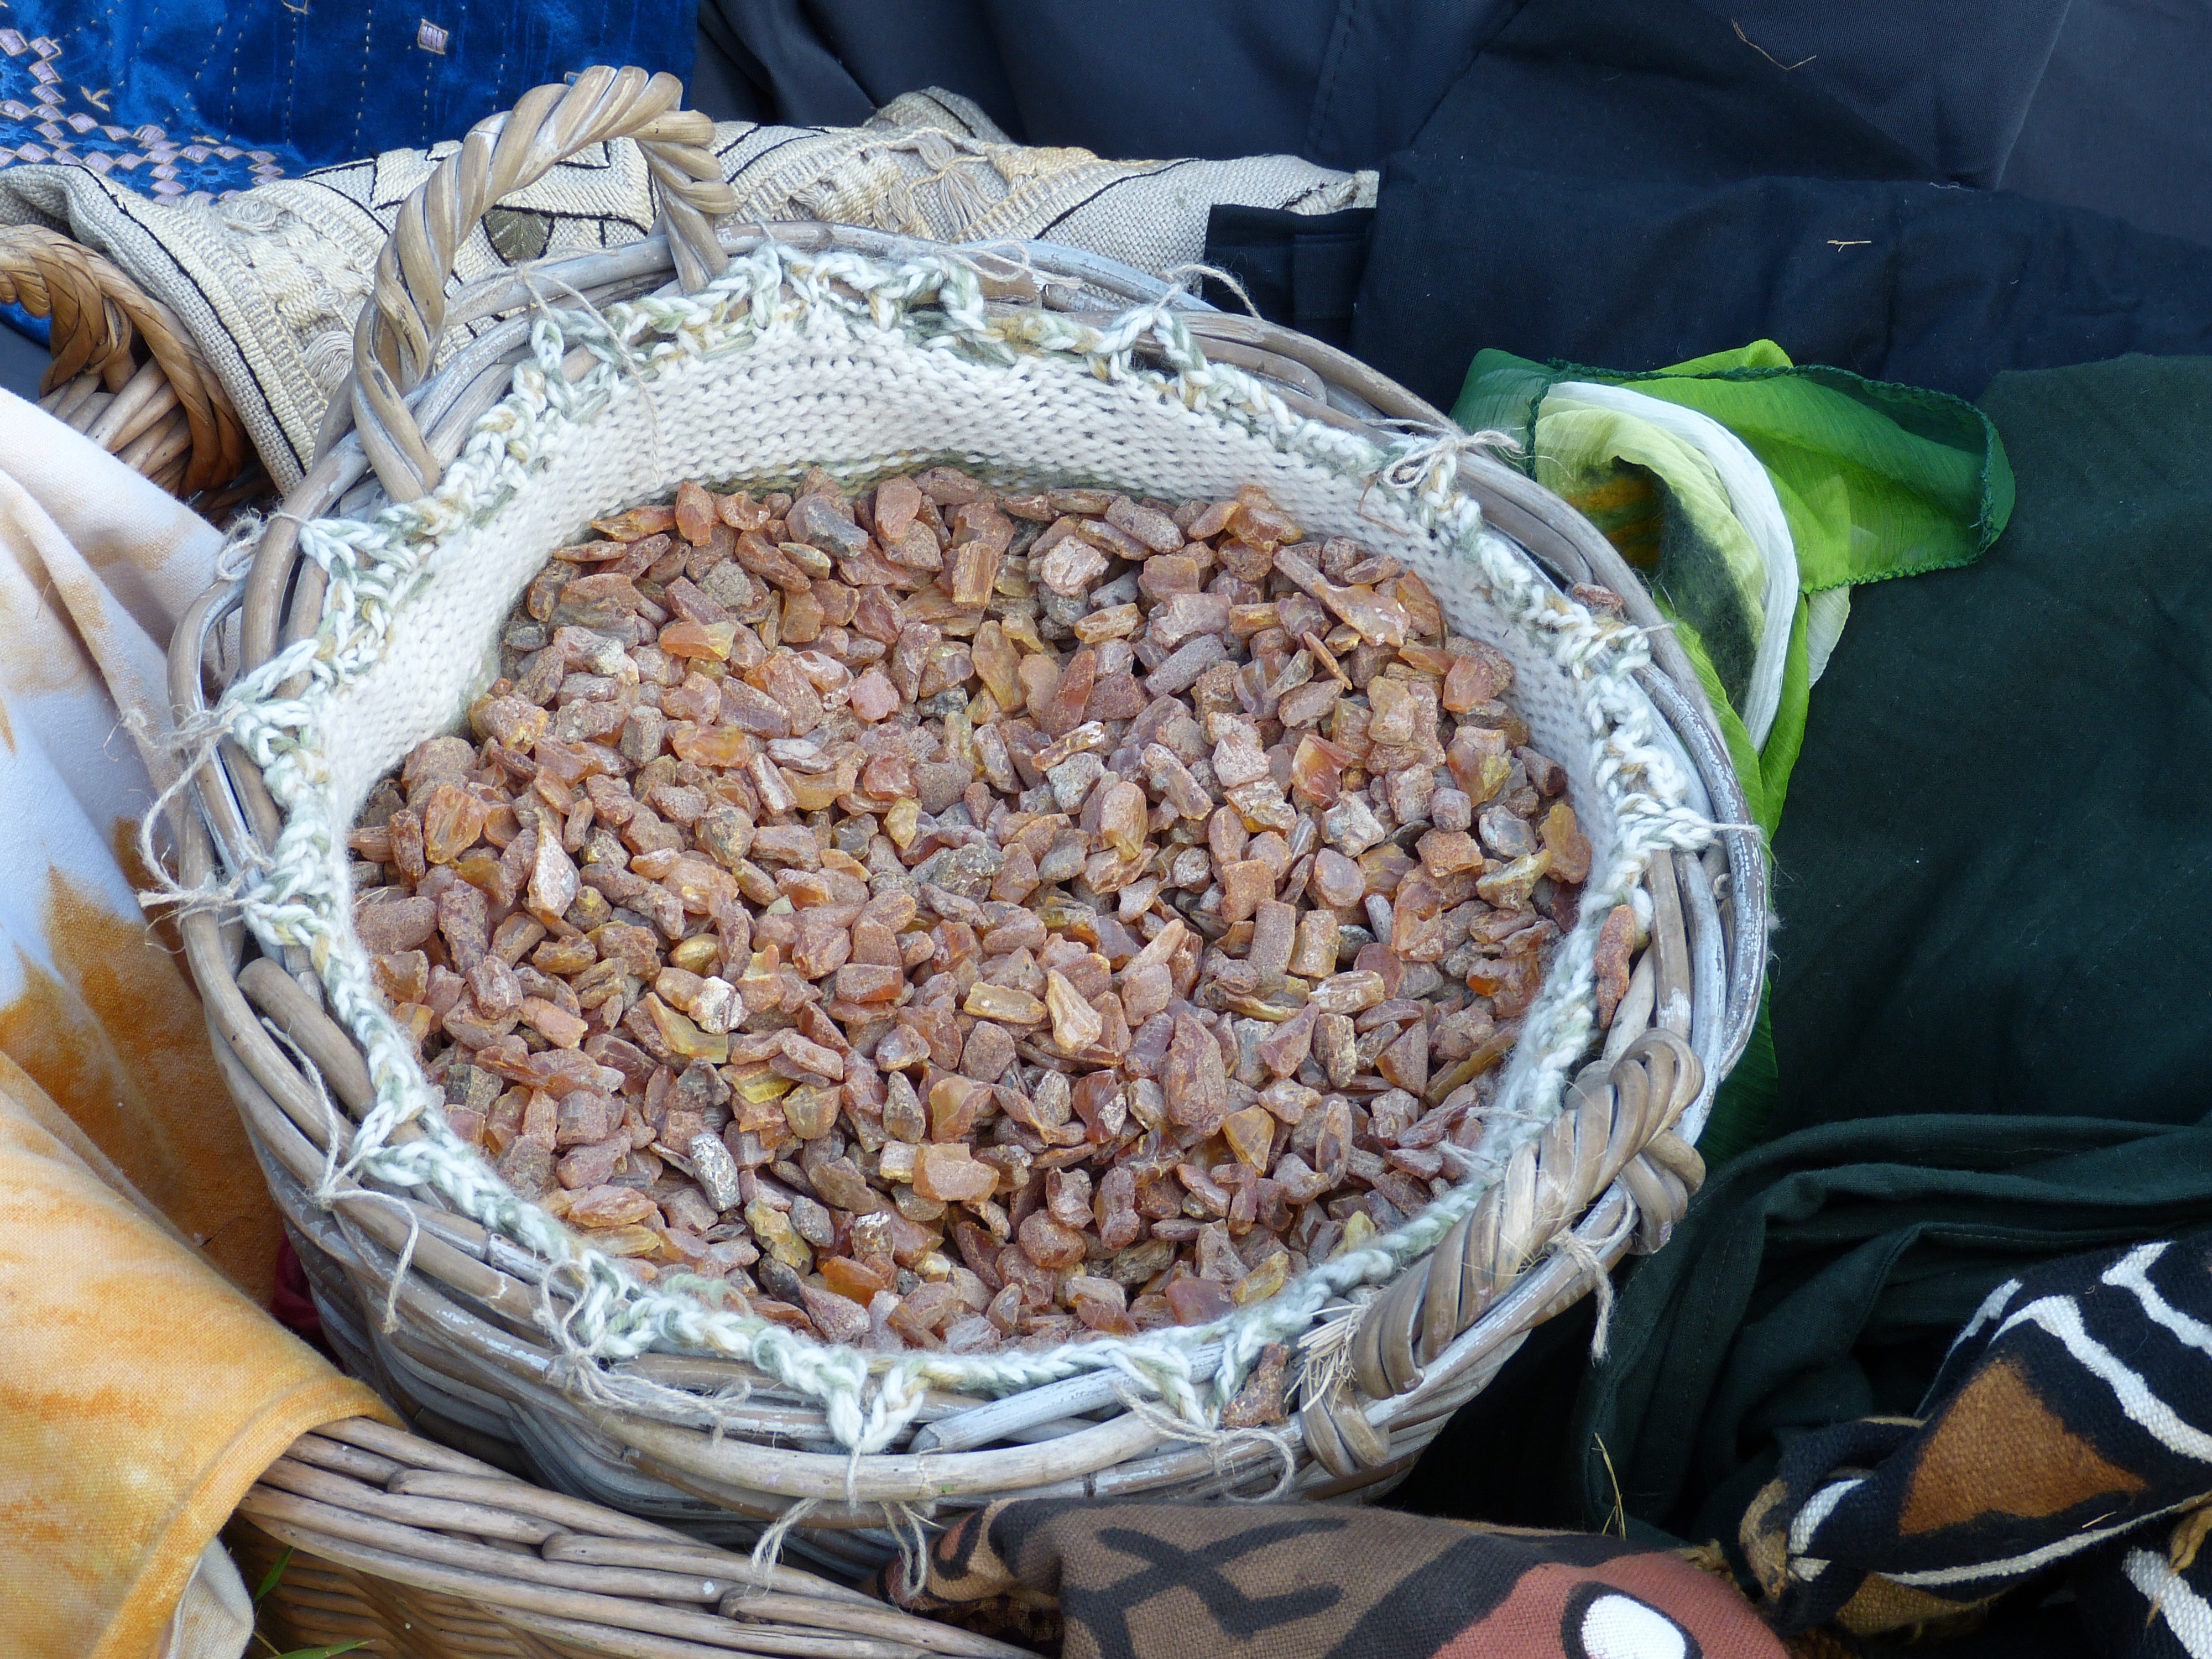
dish, food, produce, crop, religion, agriculture, incense, coconut, faith, oman, salalah, flowering plant, knight festival, grass family